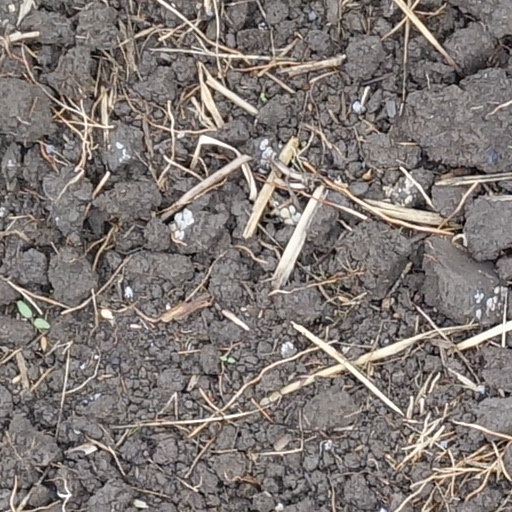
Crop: wheat